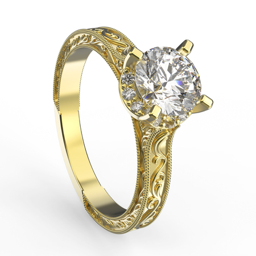
3d illustration yellow gold ring with diamonds and ornament on a white background